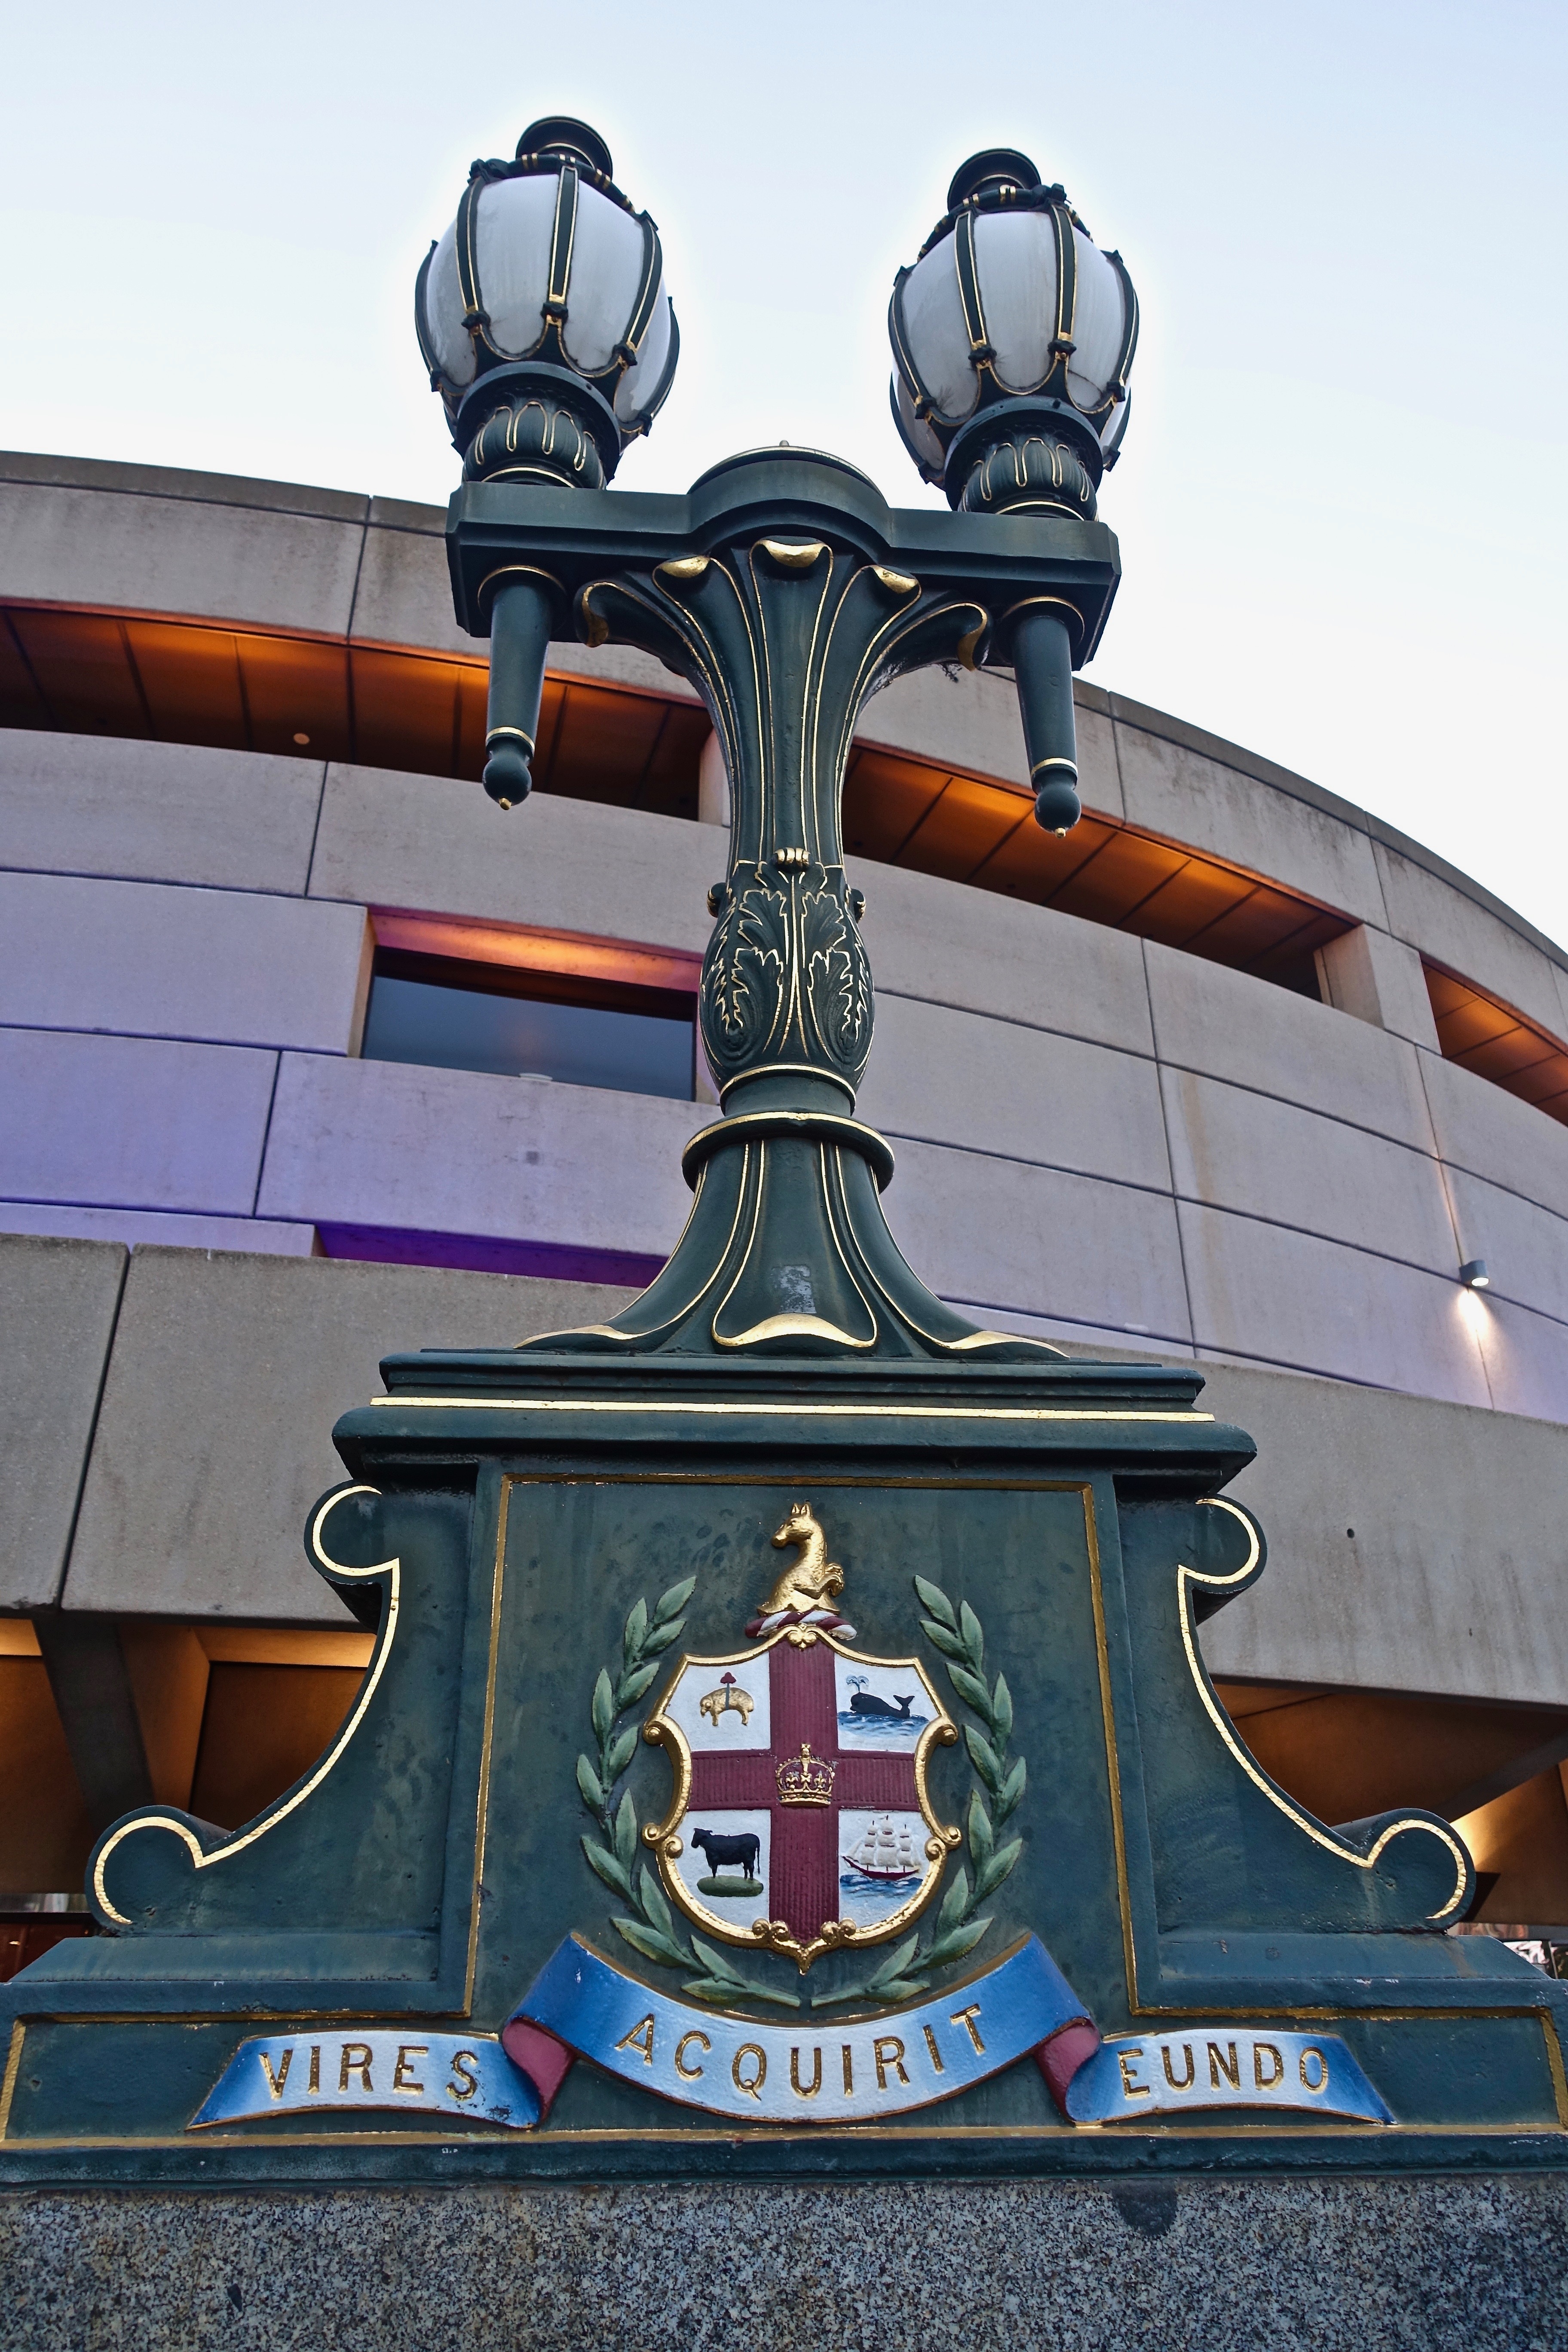
structure, monument, statue, coat, vehicle, symbol, blue, emblem, sculpture, lights, melbourne, ensign, insignia